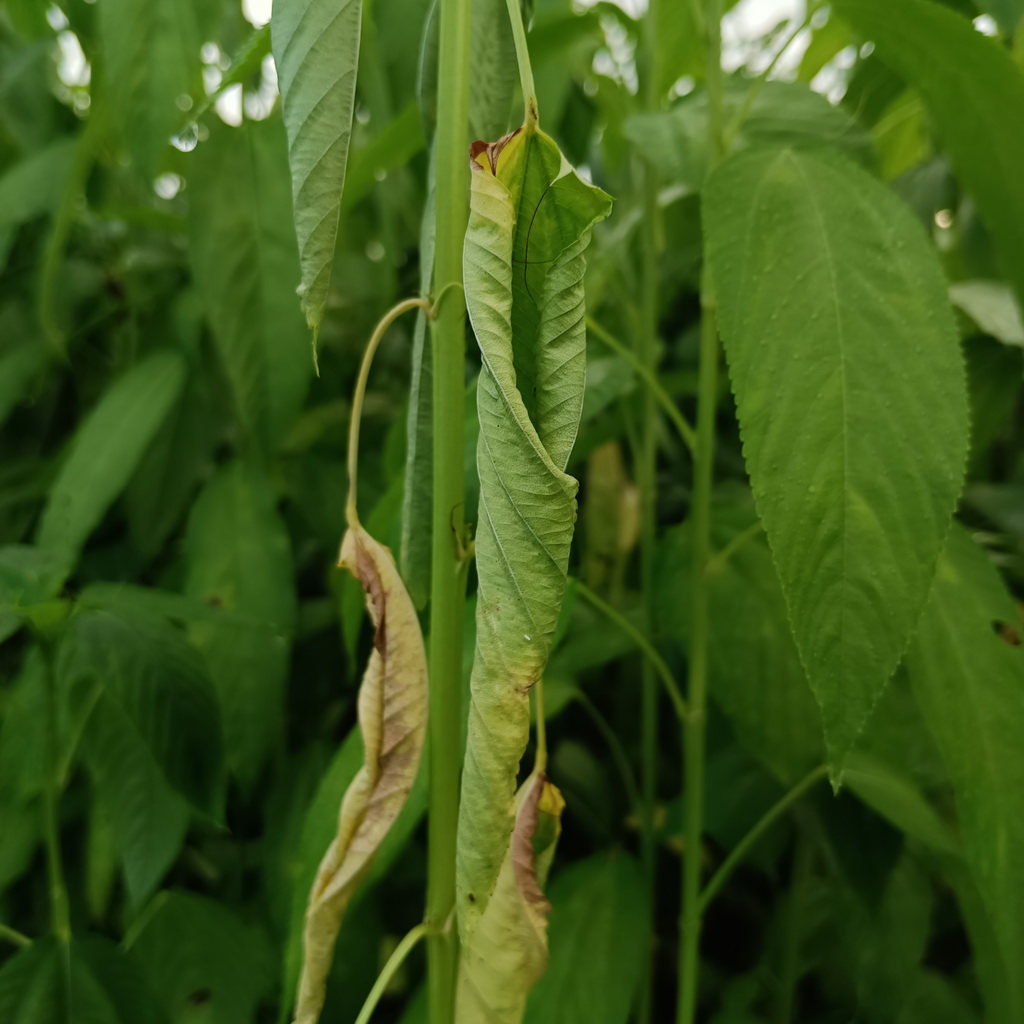
Label: Dieback